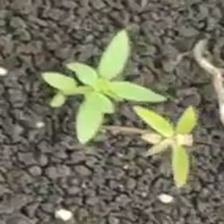
Weed species: Moti_dudhi(Euphorbia_geneculata_L)